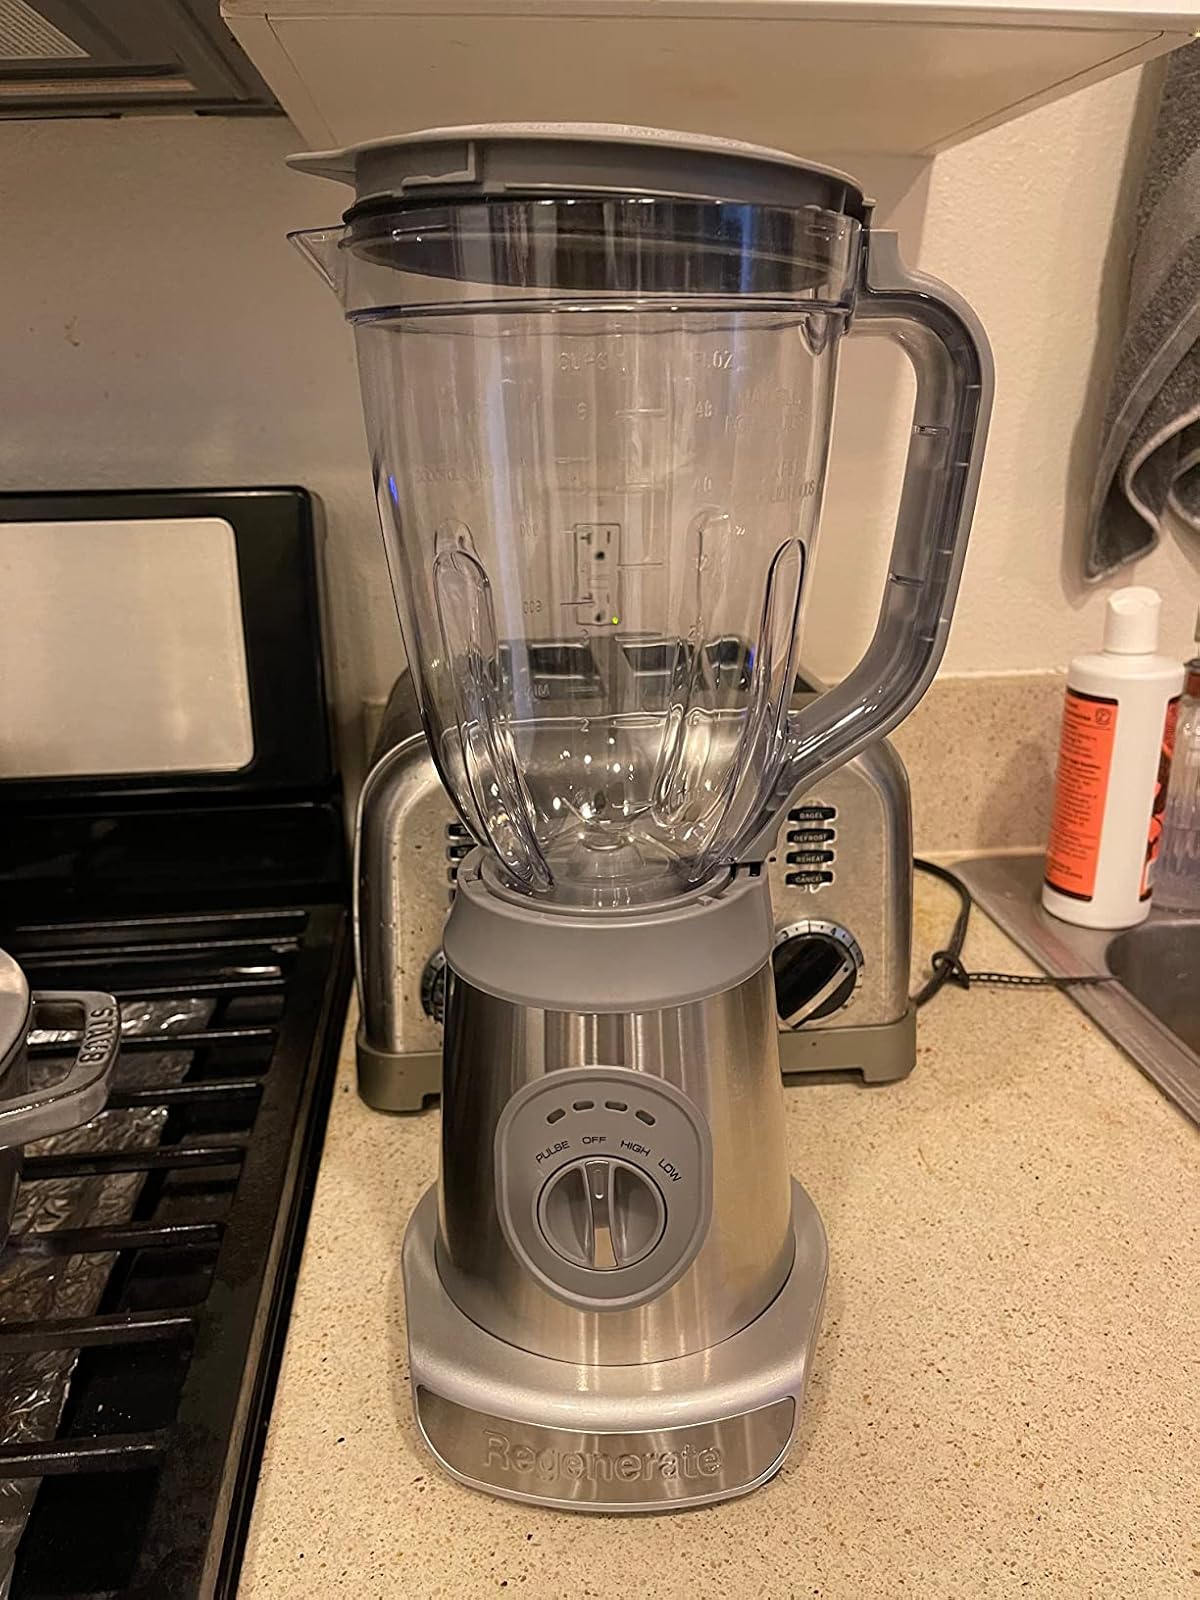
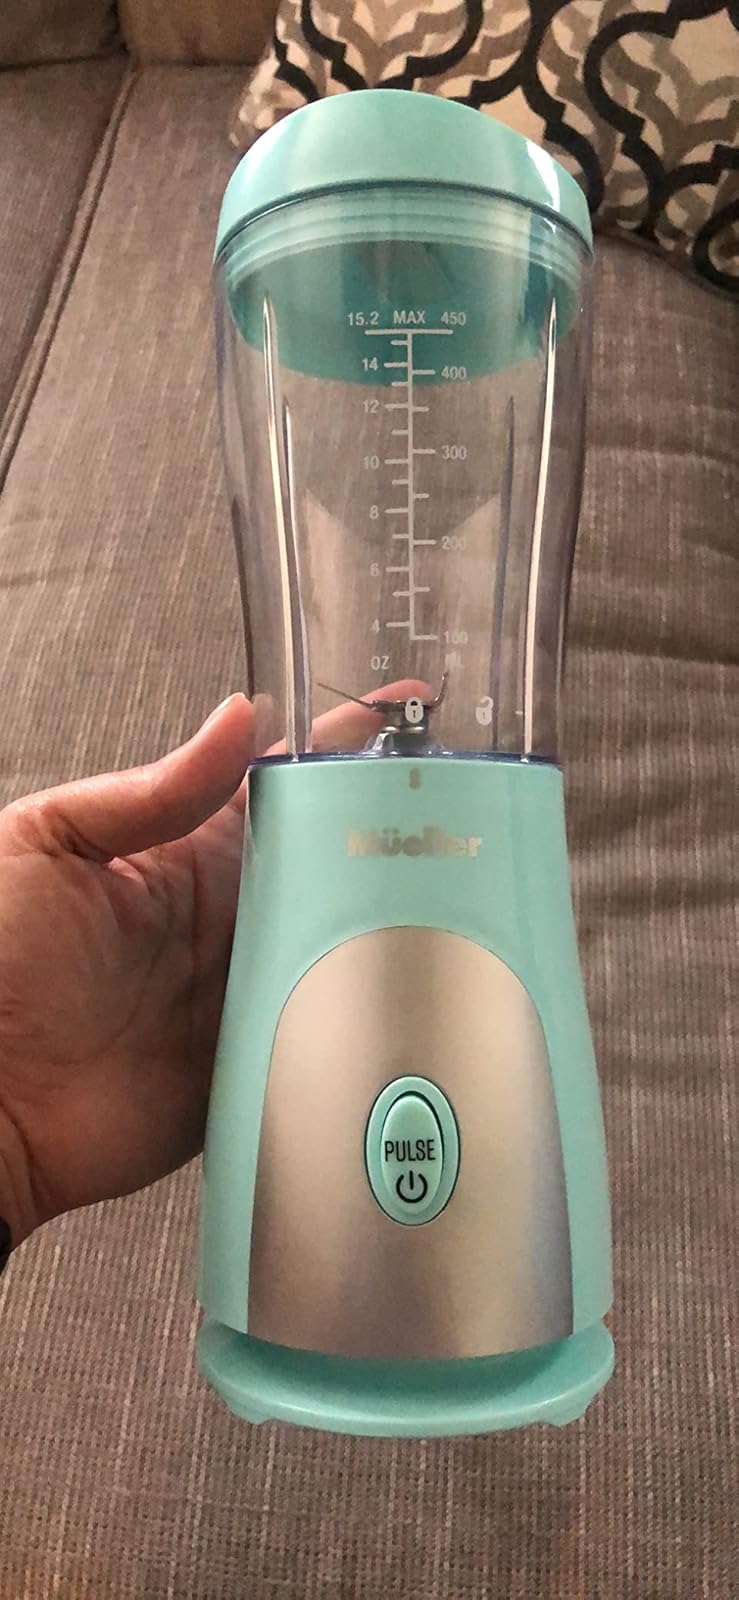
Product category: items_blender
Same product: no